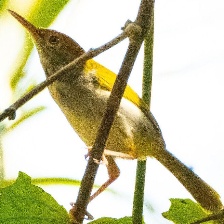
Species: TAILORBIRD
Scientific name: ORTHOTOMUS ATROGULARIS